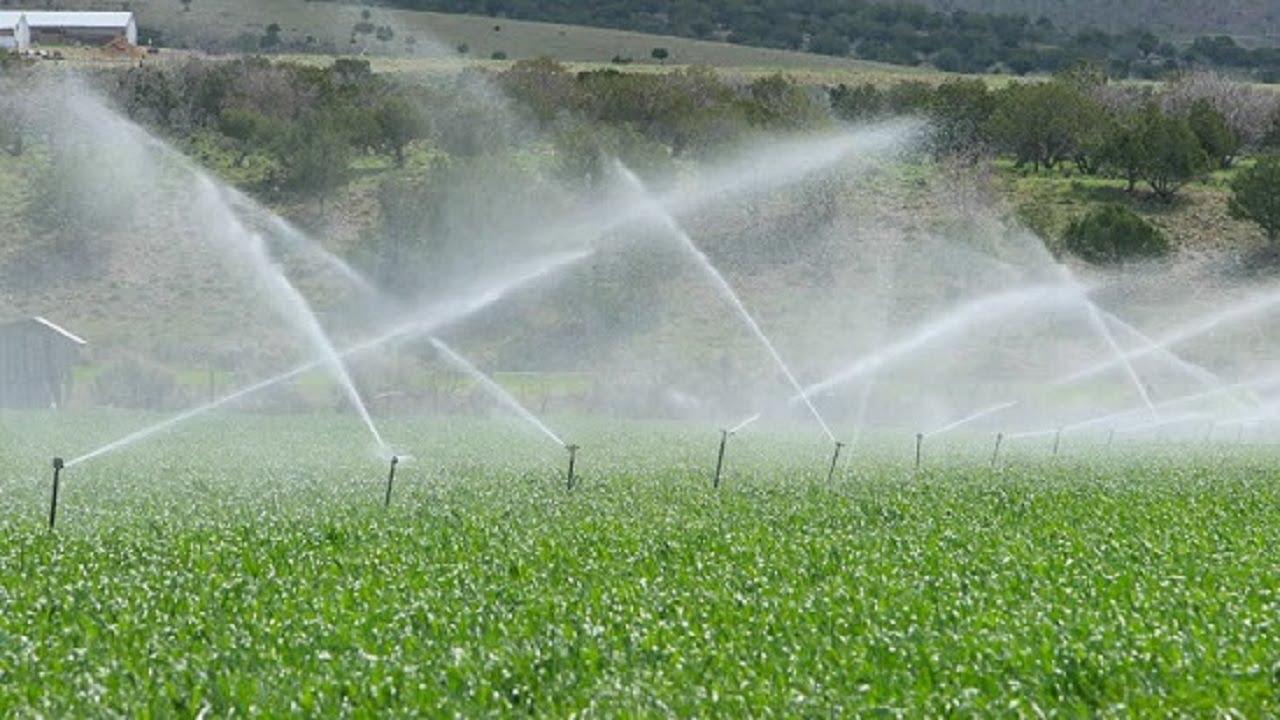
Shamba kubwa lenye mfumo wa umwagiliaji wa chemichemi. Mimea inastawi kwa maji ya kutosha. Mazao mengi yamemea na ni ya rangi wa kijani kibichi.